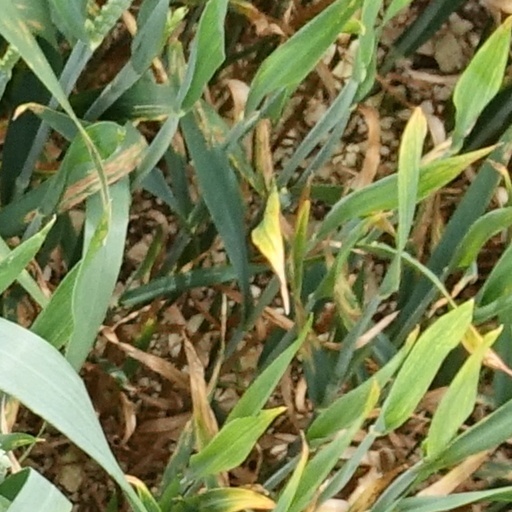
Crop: wheat